Japan Exchange Group

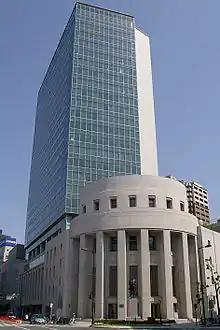

The roots of JPX trace back to November 22, 2011, when TSE and OSE decided to merge into one, as a solution to slowing market conditions in Japan. The merger was subsequently approved on July 5, 2012, when the Japan Fair Trade Commission approved the TSE-OSE merger, paving the way for the formation of JPX. On January 1, 2013, JPX was officially launched. The remainder of the merger was realized through a series of changes: